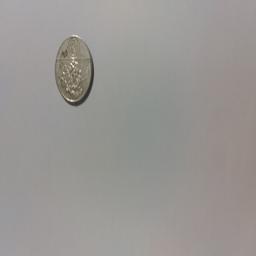
Label: 1_New_Back